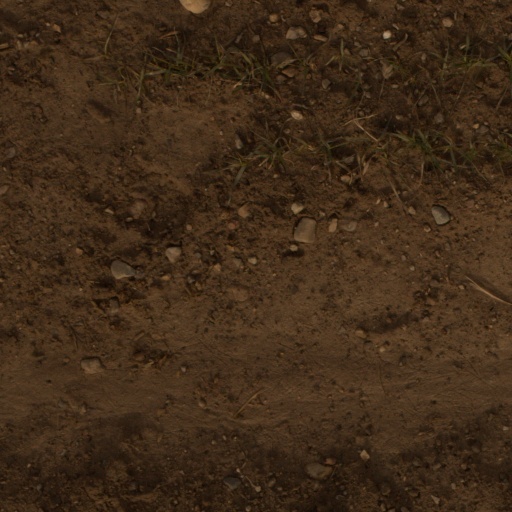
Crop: wheat